Mason Mitchell Motorsports

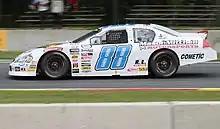
Michael Womack in the No. 88 car at Road America in 2017.

Mitchell fielded this car as a third entry in 2015. They only ran one race, with John Wes Townley as the driver for Kansas. Townley started in 6th, and would run inside the top 5 for most of the race. He finished in 5th, respectively.